Château de Fourquevaux

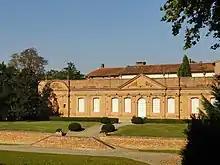
Castle of Fourquevaux, Haute-Garonne, France.

The Château de Fourquevaux was originally a 15th-century castle in the "commune" of Fourquevaux in the Haute-Garonne "département" of France. It was modified in the 16th century. An orangery was added in the last quarter of the 18th century.